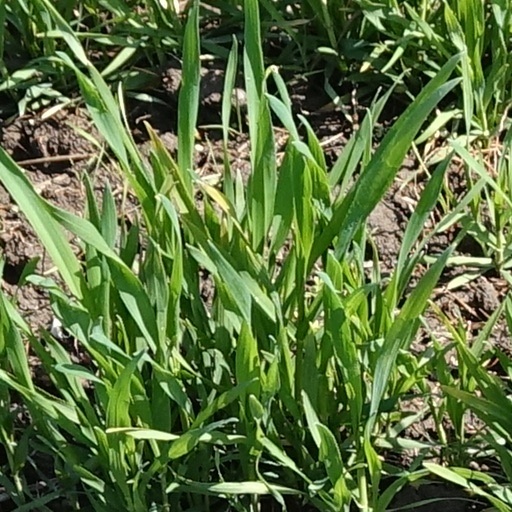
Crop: wheat